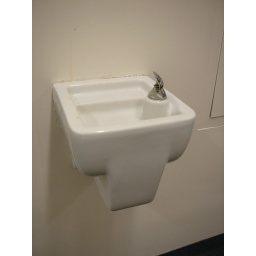
one of the various water fountains in the carleton university library